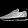
Label: Sneaker